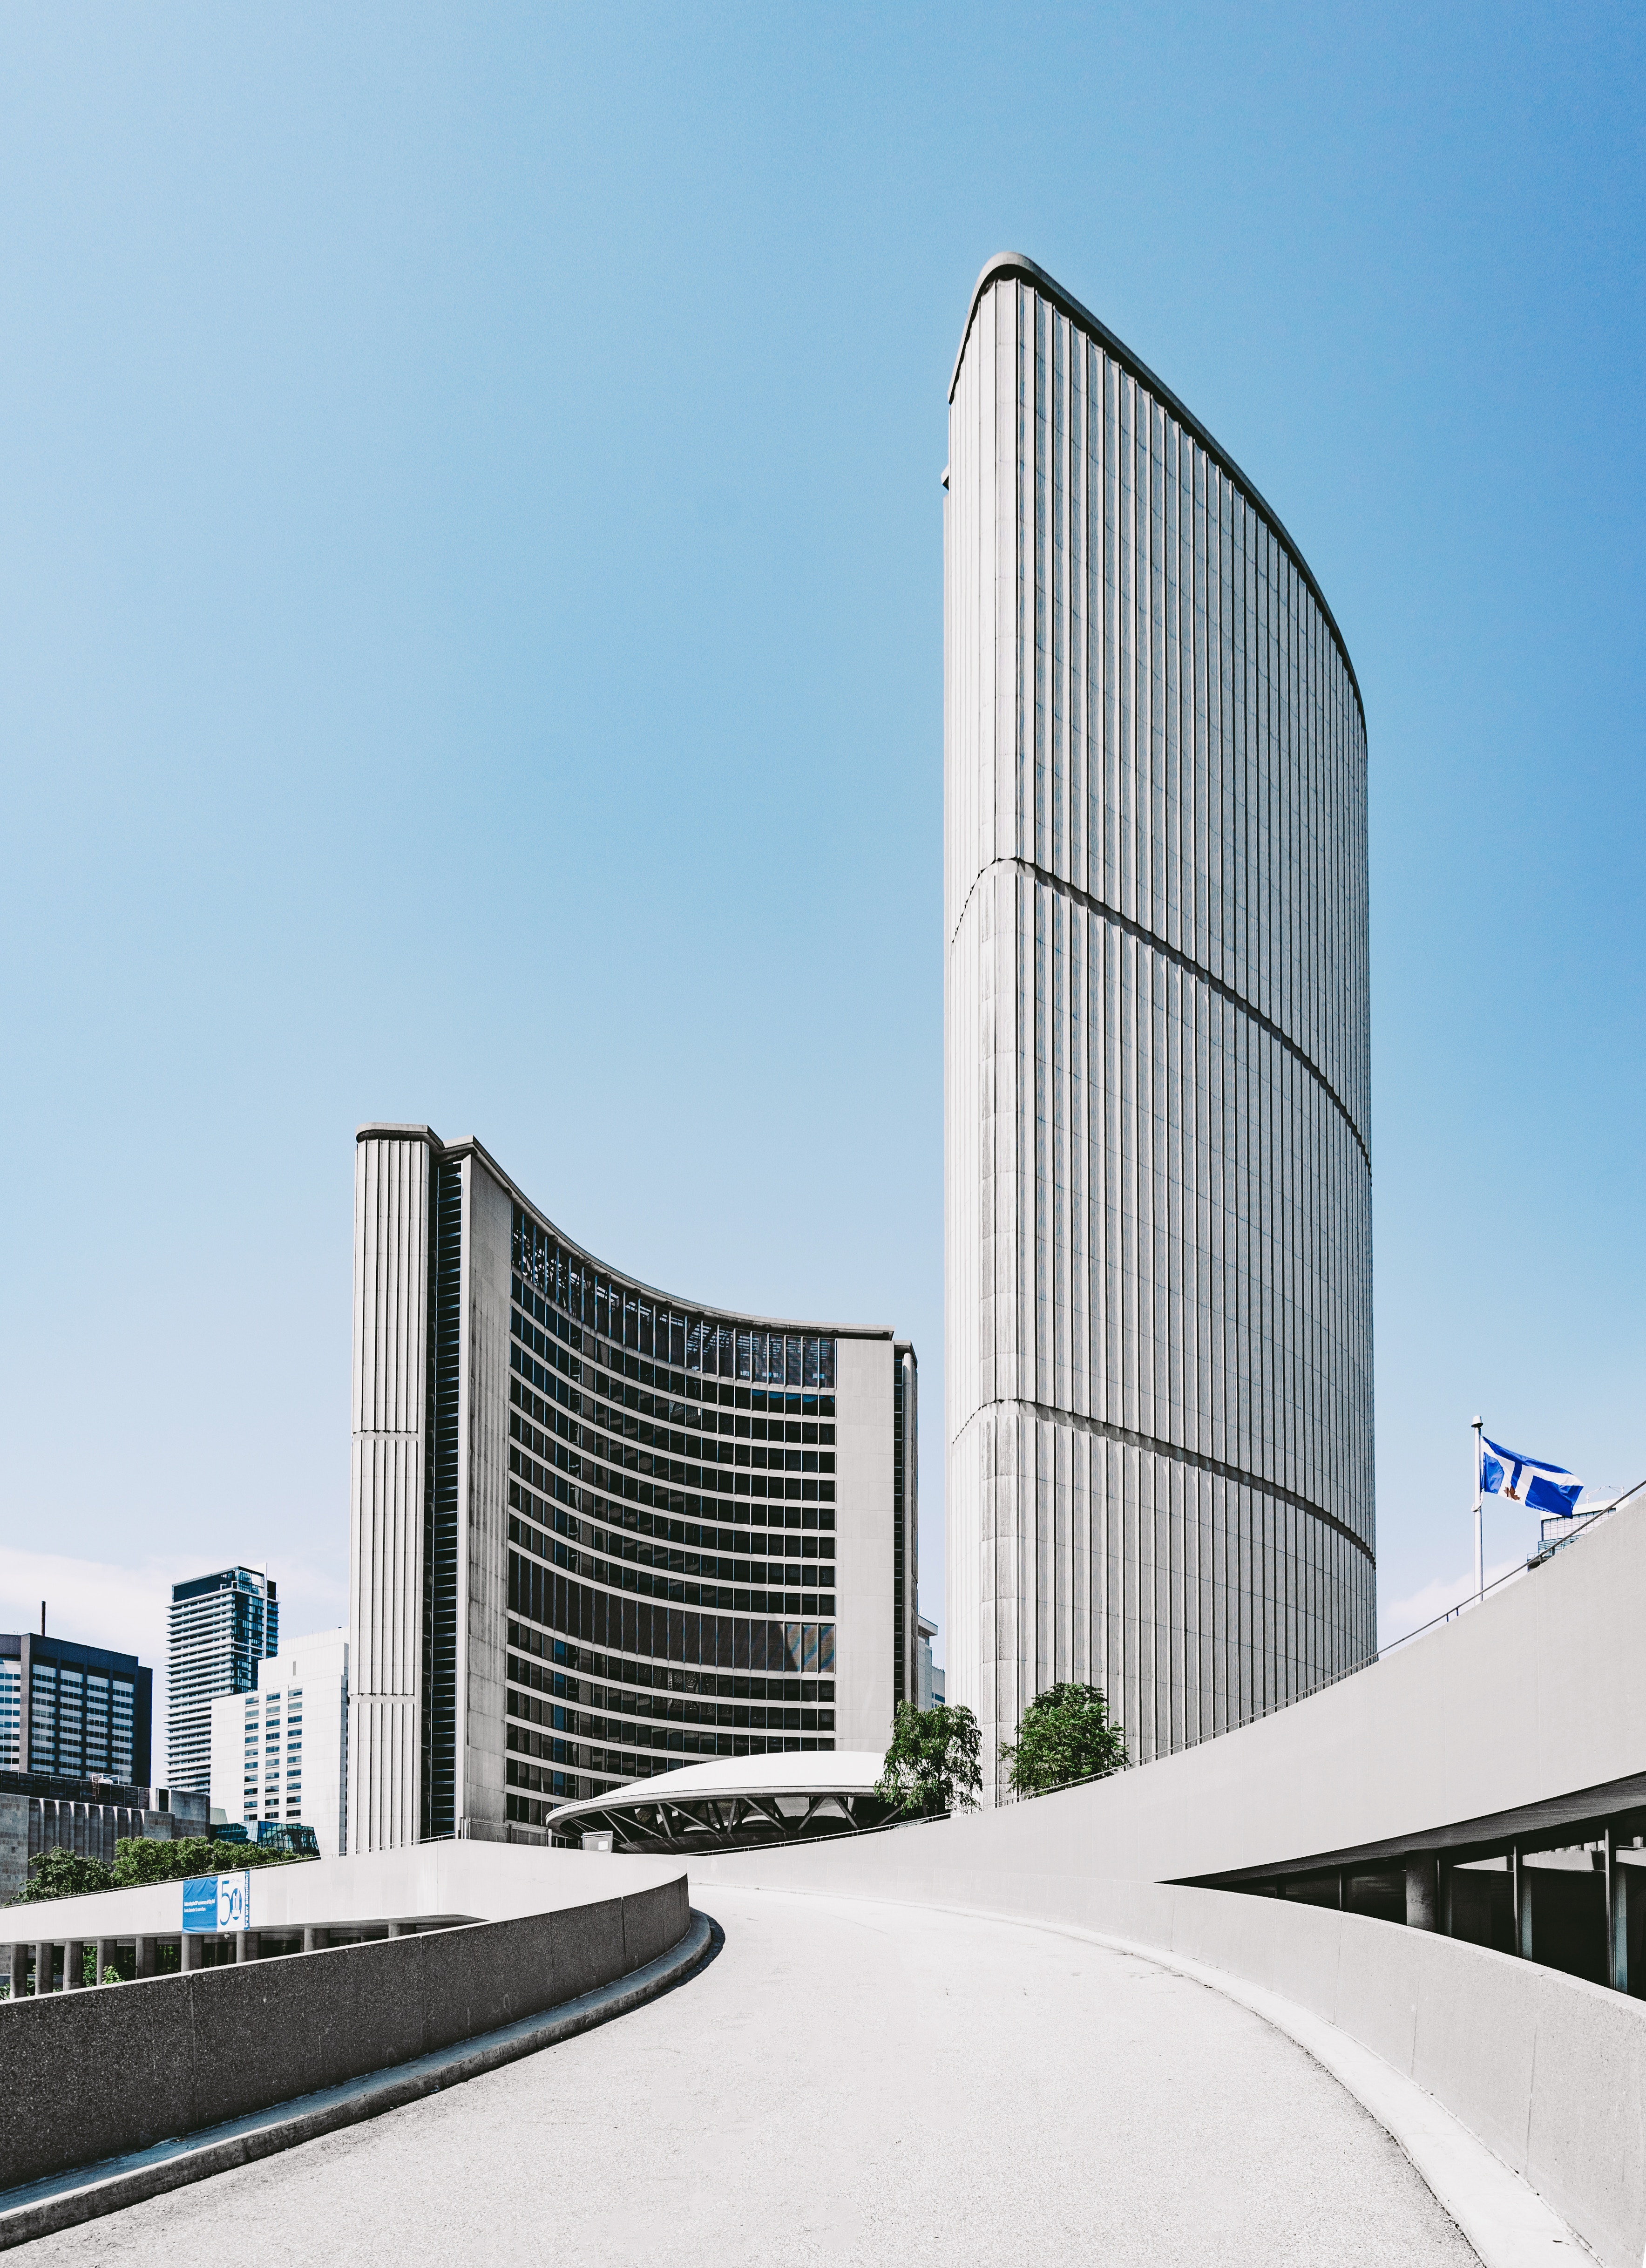
architecture, sky, building, city, skyscraper, daytime, line, landmark, facade, tower block, cool image, cool photo, commercial building, headquarters, metropolis, condominium, metropolitan area, mixed use, corporate headquarters